BMW B58

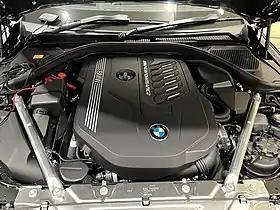
B58B30O1 in a G22 M440i

The BMW B58 is a turbocharged straight-six engine, which began production in 2015. The B58 replaced the N55 and was launched in the F30 340i.